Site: saxony
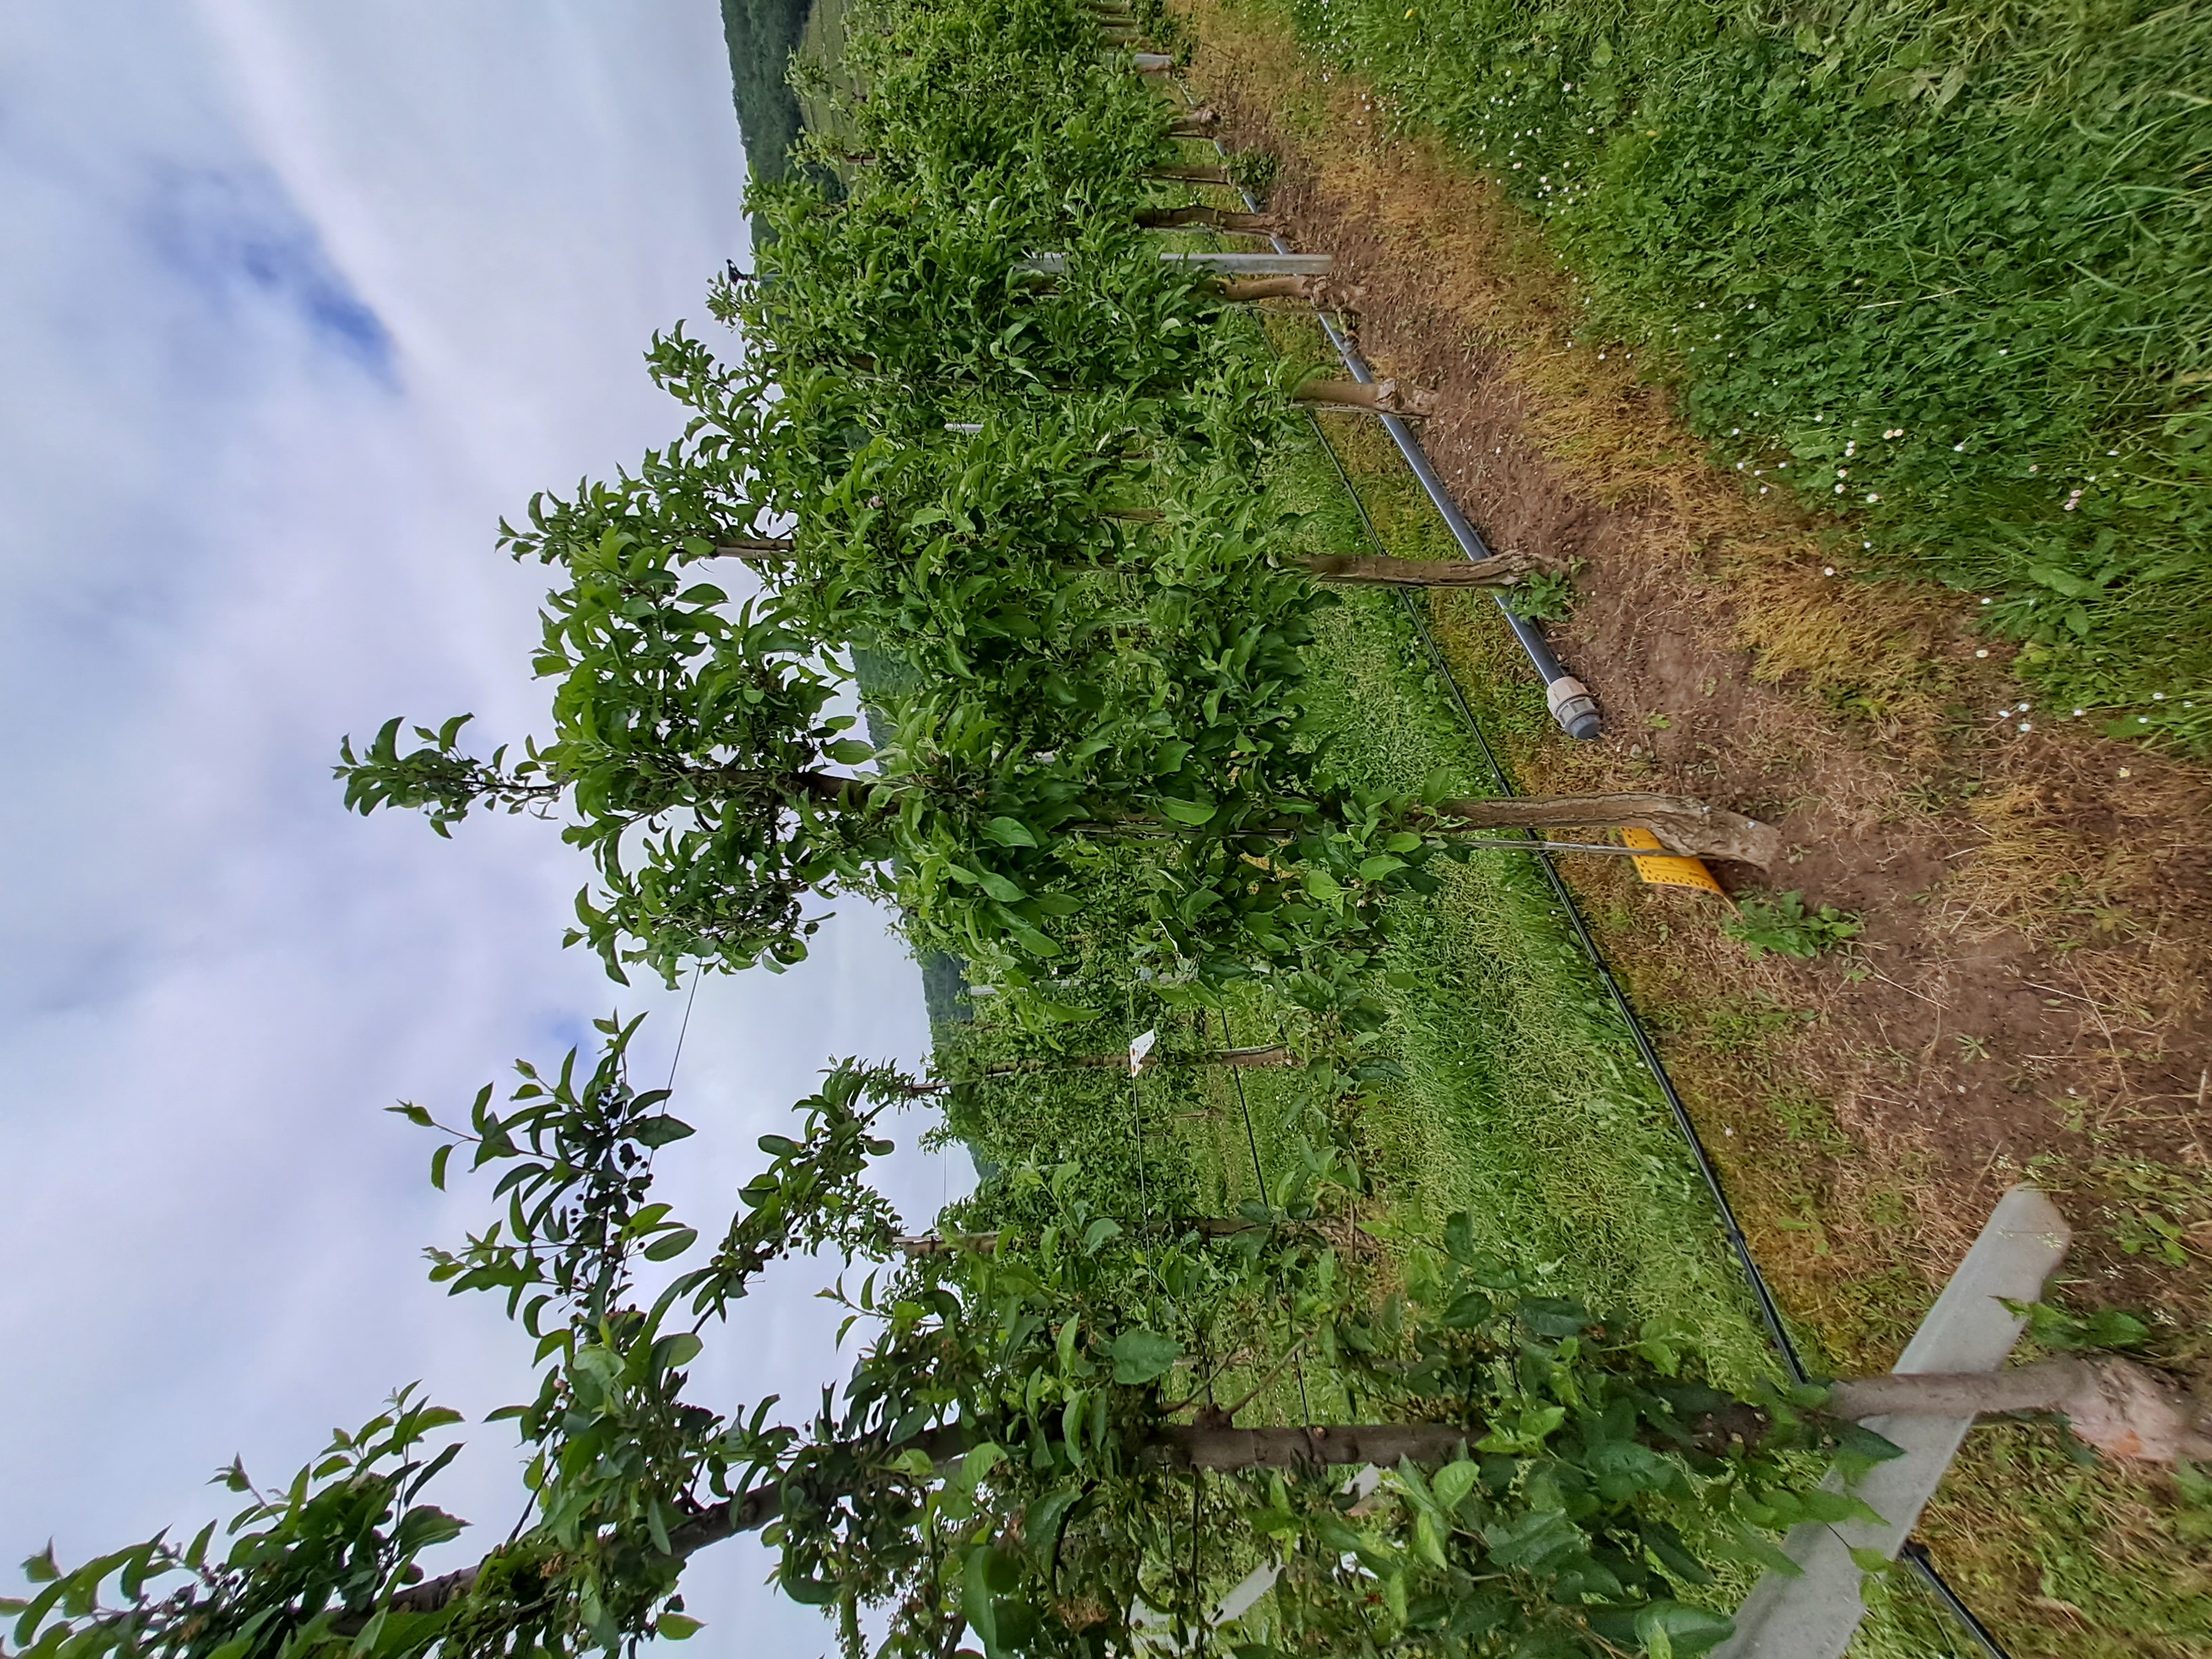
Growth stage (BBCH 71/72): Development of fruit